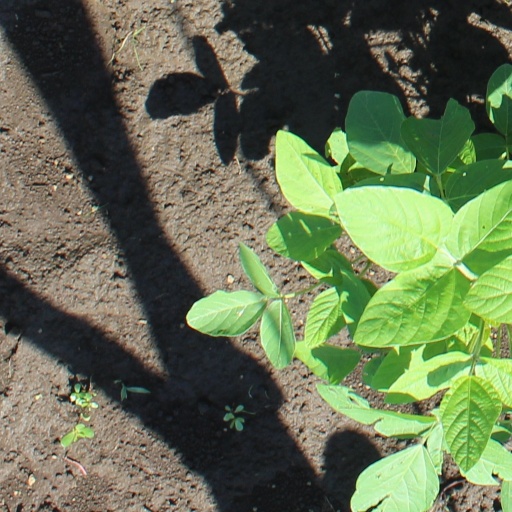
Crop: soybean